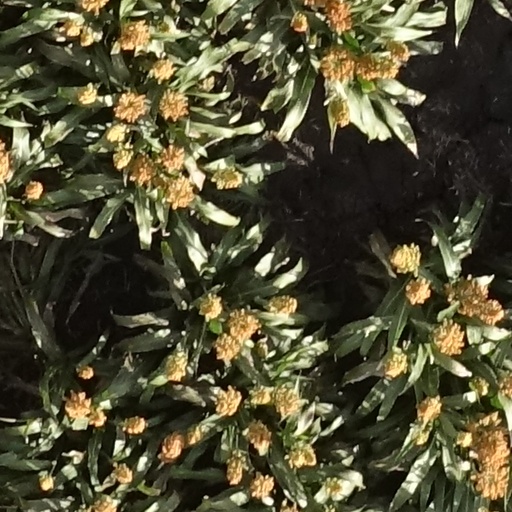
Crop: sorghum